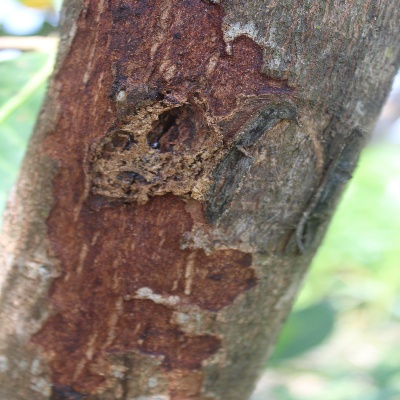
Crop: Cashew
Condition: gumosis